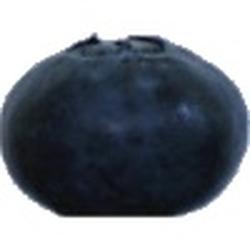
Label: Blueberry